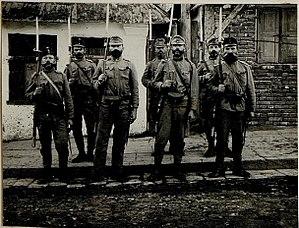
L'Armeegruppe Pflanzer-Baltin, créé en septembre 1914, devenu en mai 1915 la 7ᵉ armée austro-hongroise, est une grande unité de l'armée austro-hongroise pendant la Première Guerre mondiale. Elle est engagée sur le front de l'Est face à l'armée impériale russe puis sur le front roumain. Elle est dissoute en avril 1918.